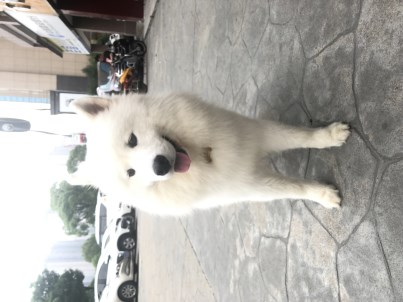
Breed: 2192-n000088-Samoyed